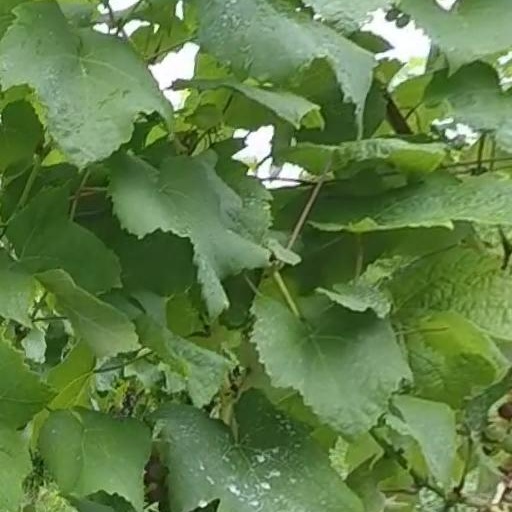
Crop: grape